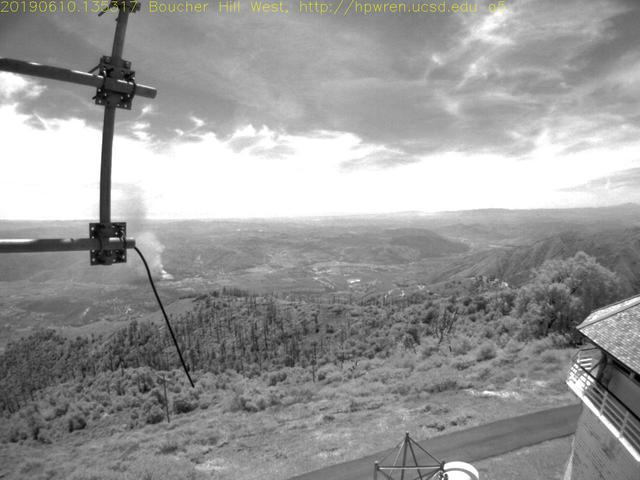
Fire: no
Smoke: yes